2019 Kuala Koh measles outbreak

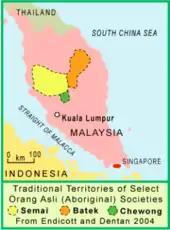
The range of the traditional territories of the Batek people in orange.

The sudden deaths of 14 Orang Asli villagers in Kuala Koh Village was at first considered a mystery with two people dying from pneumonia complications between 2 May and 7 June, while the remaining people's causes of death remain unknown as their bodies were buried by locals prior to reports of the outbreak. On 8 June, a further 83 villagers presented pneumonia with two of them, a 36-year-old woman and three-year-old baby, in critical condition. Thirty-seven of the villagers received outpatient treatment with 32 treated at Gua Musang Hospital, 11 at Kuala Krai Hospital, and another three at the Orang Asli Health Homestay. Another died on 16 June, bringing the total death toll to 15.